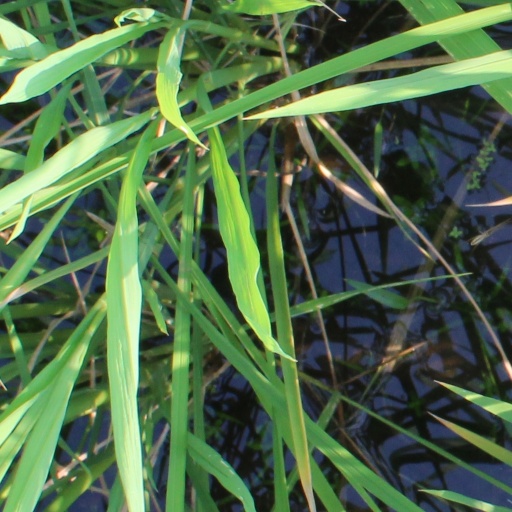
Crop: rice